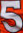
Number: 5